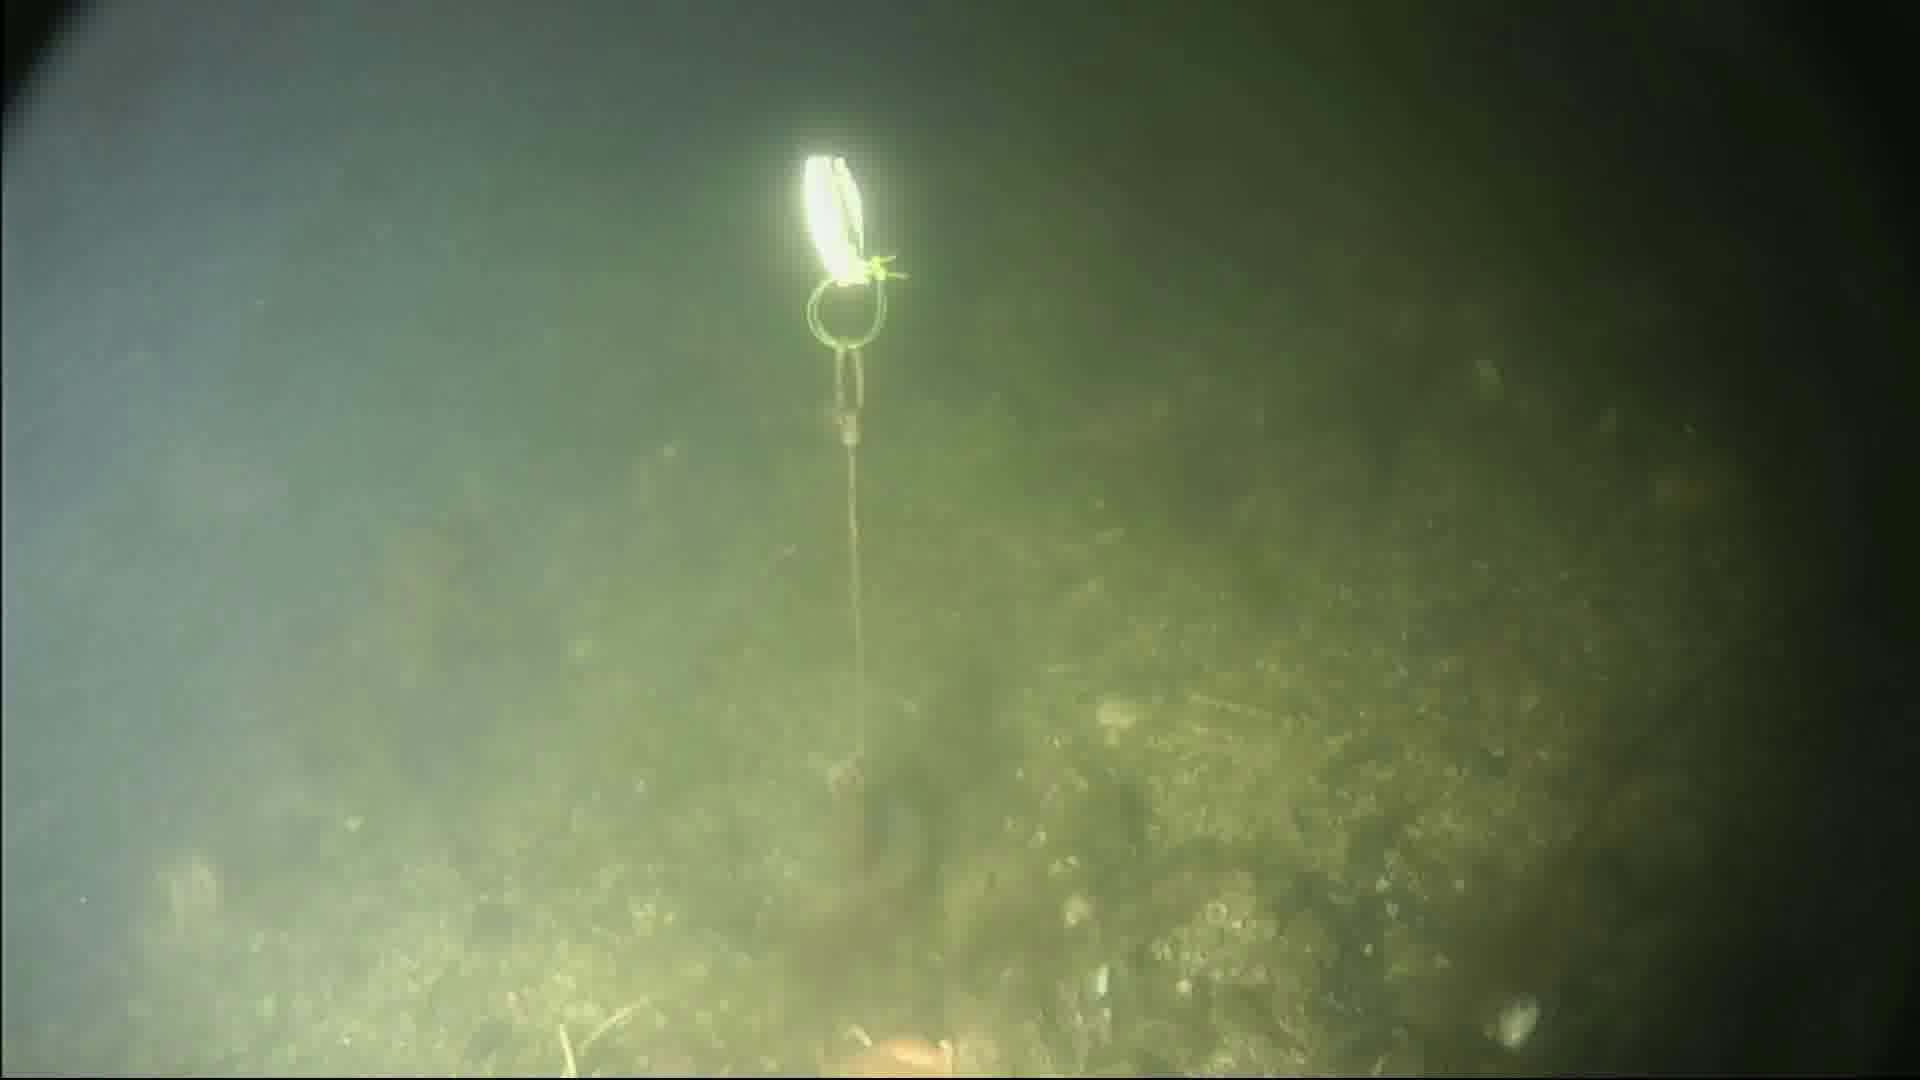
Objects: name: starfish